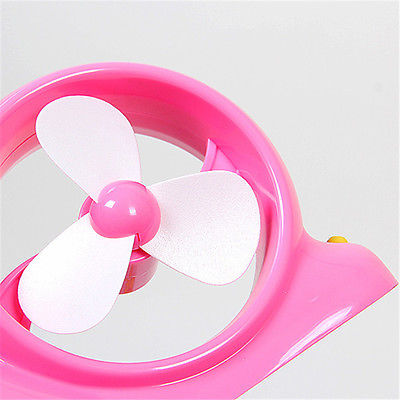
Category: fan